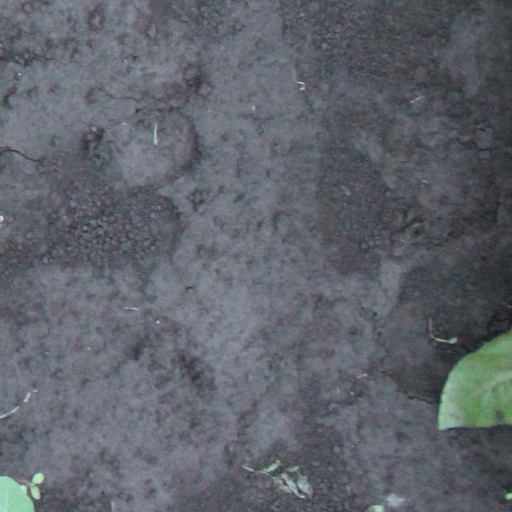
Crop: soybean